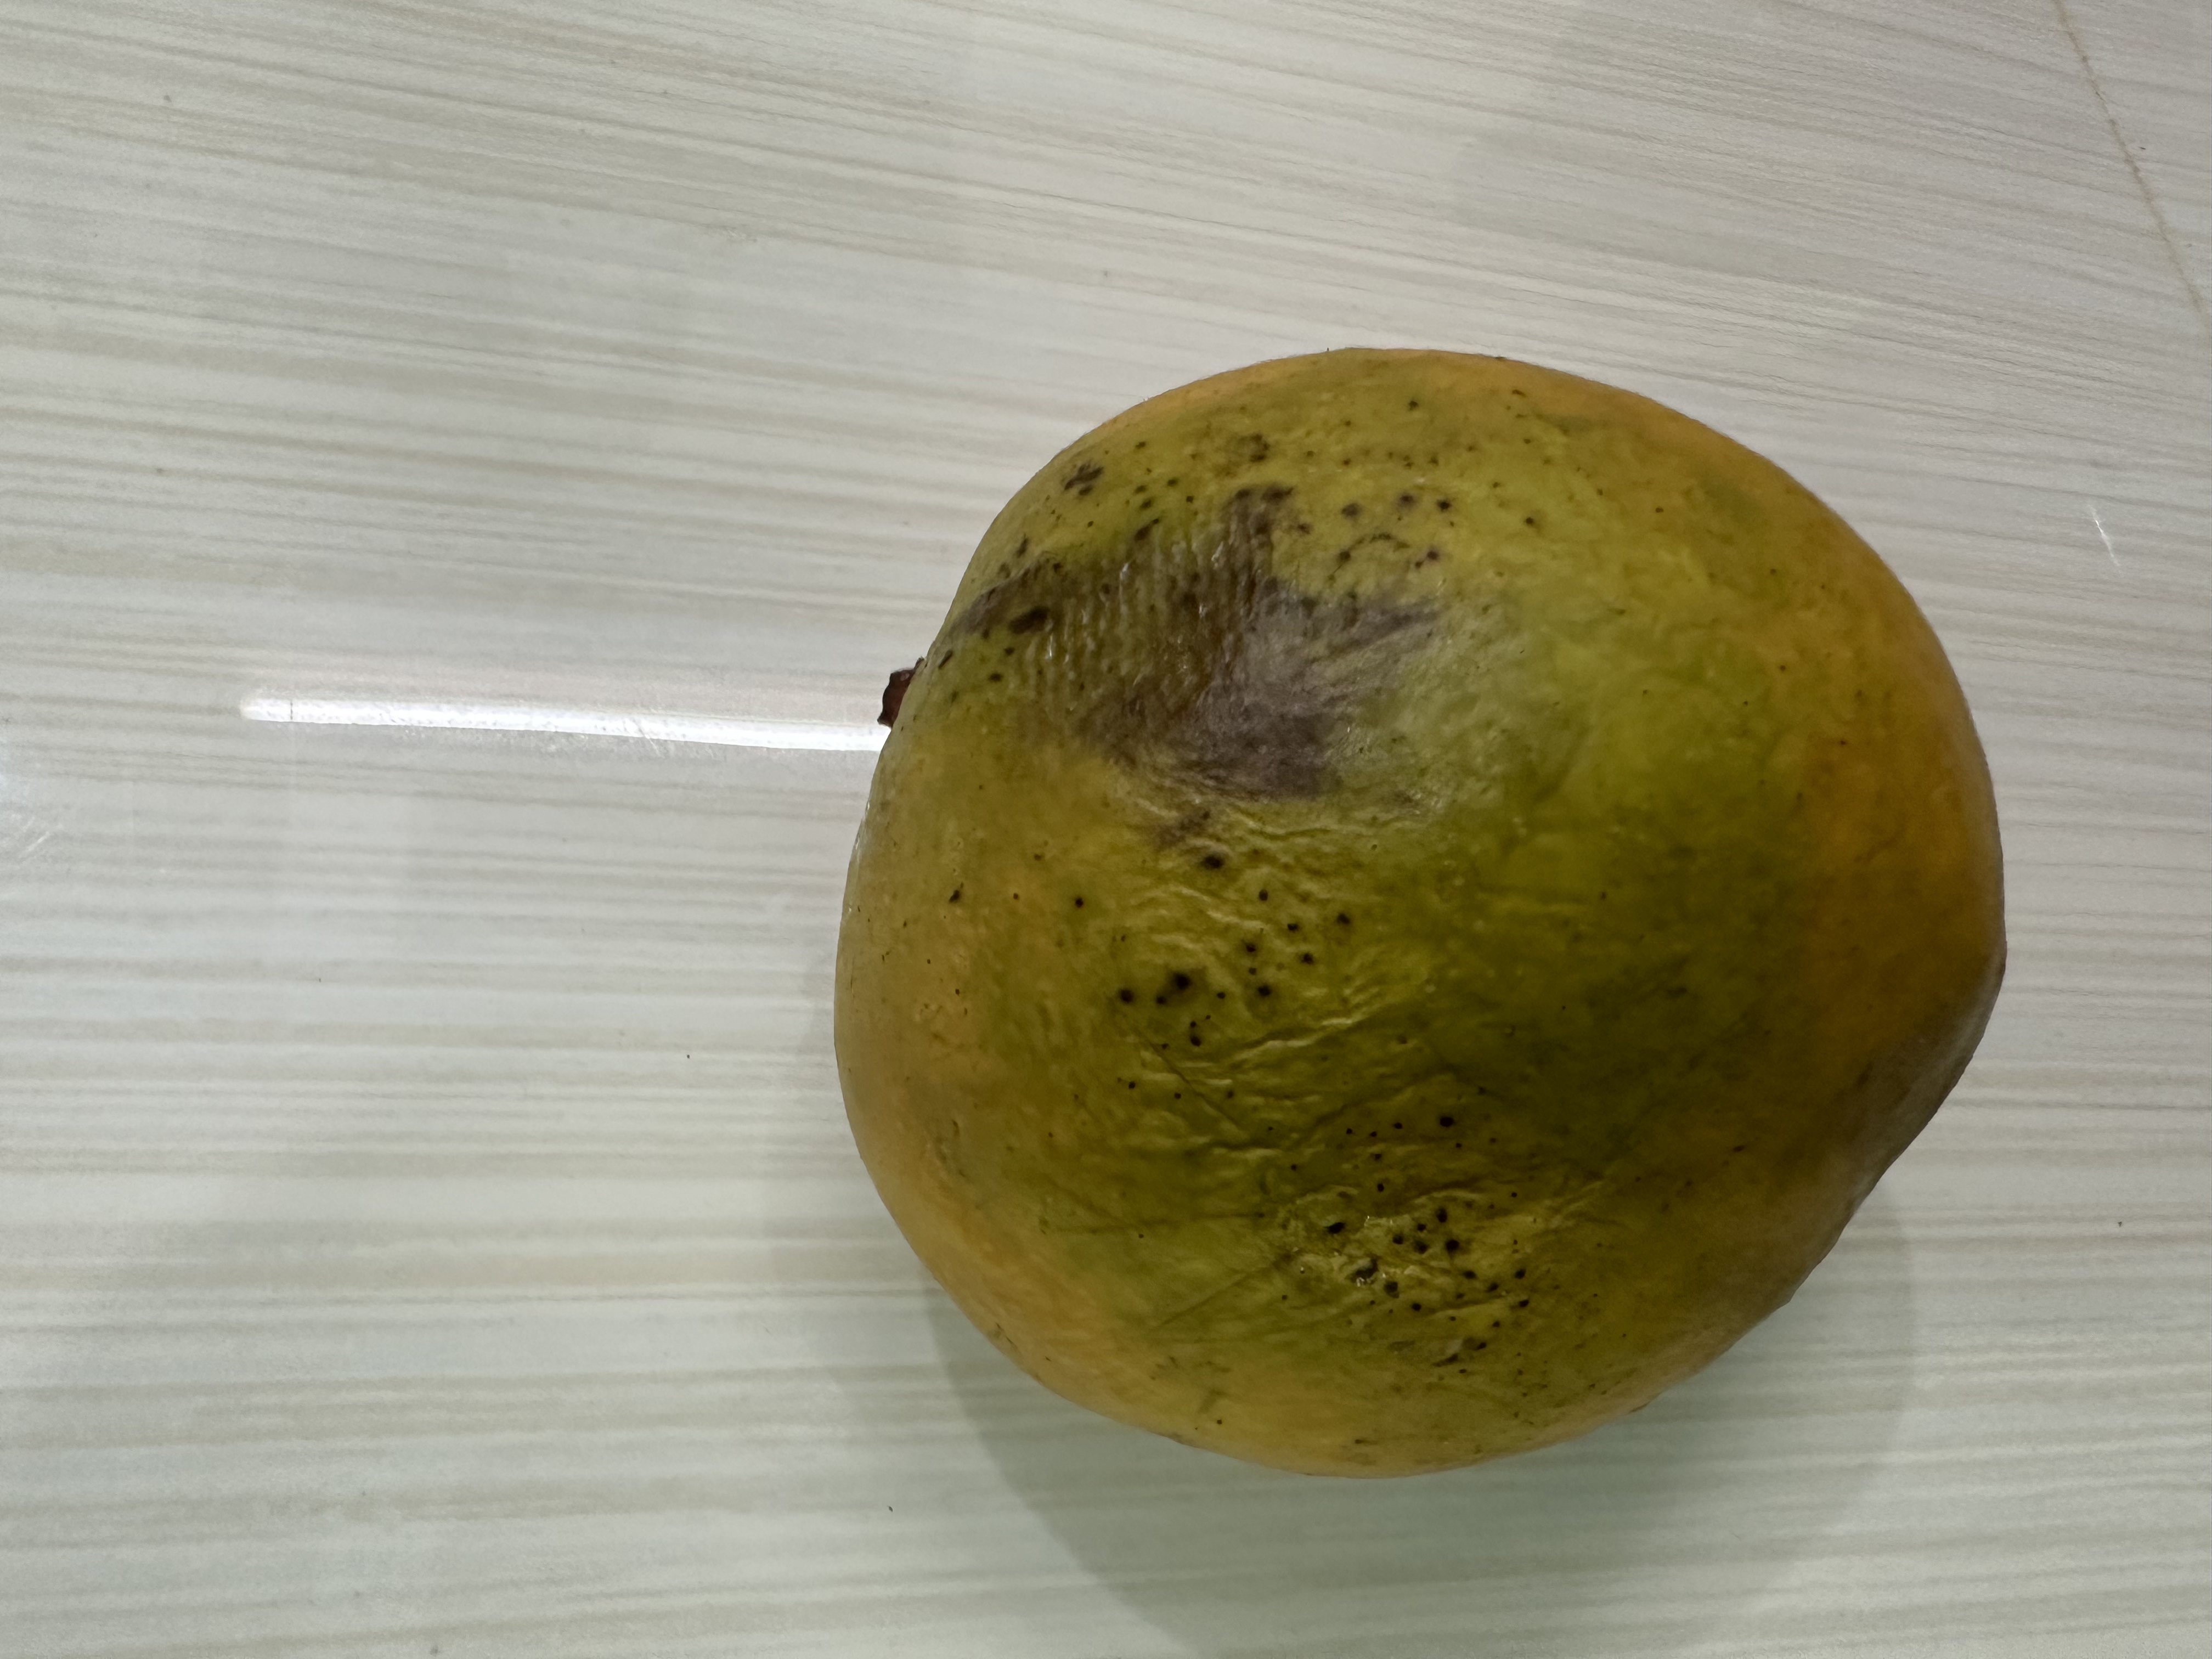
Mango variety: Bari-4